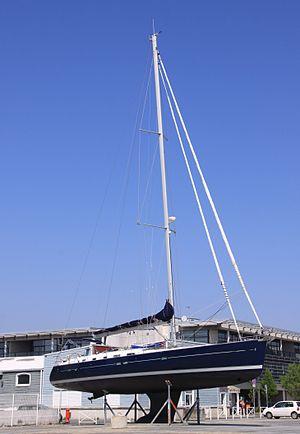
Vue totale d' un voilier Bénéteau Oceanis Clipper 423 avec son gréement placé dans un ber sur le plateau nautique de la Ville en Bois à La Rochelle. L' Oceanis 423 est un bateau de serie. Cette serie a été lancée en 2002. Ce voilier mesure 13,09 mètres de long hors tout, 3,90 mètres de large et 2,10 mètres de tirant d' eau standard. Il a une surface de voile de 94 m2 et un moteur de 60 CV. L 'architecte de l' Oceanis Clipper 423 est le Groupe Finot. La Rochelle, Charente Maritime, France.
Le Vieux-Port est le plus ancien port de La Rochelle et le cœur historique de cette ville de Charente-Maritime. La tour de la chaîne et la tour Saint-Nicolas gardent l'entrée de ce port médiéval.
Océanis est une gamme de voiliers du constructeur Bénéteau qui existe depuis 1986 et qui contient plus d'une soixantaine de modèles.